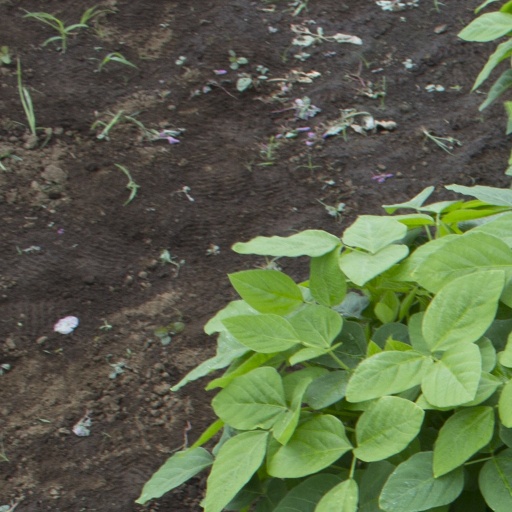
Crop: soybean